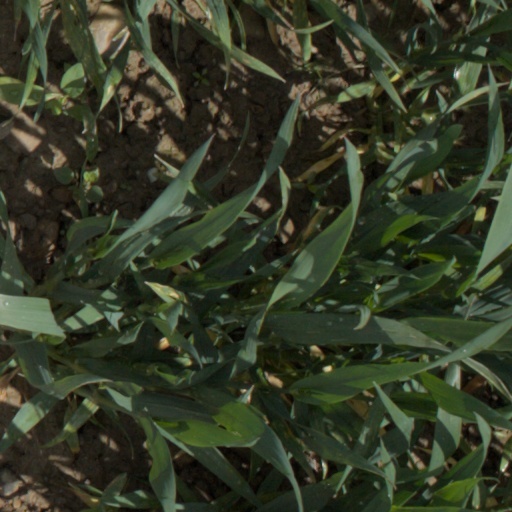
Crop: wheat